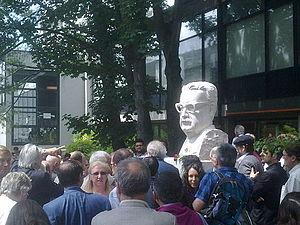
Inauguration d'une statue de Salvador Allende sur le Campus de l'Université Libre de Bruxelles le 26 juin 2014.
Salvador Guillermo Allende Gossens [salβaˈðoɾ ɡiˈʎeɾmo aˈʎende ˈɣosens], né le 26 juin 1908 et mort le 11 septembre 1973, est un médecin et un homme d'État socialiste chilien, président de la République du Chili du 3 novembre 1970 au 11 septembre 1973.